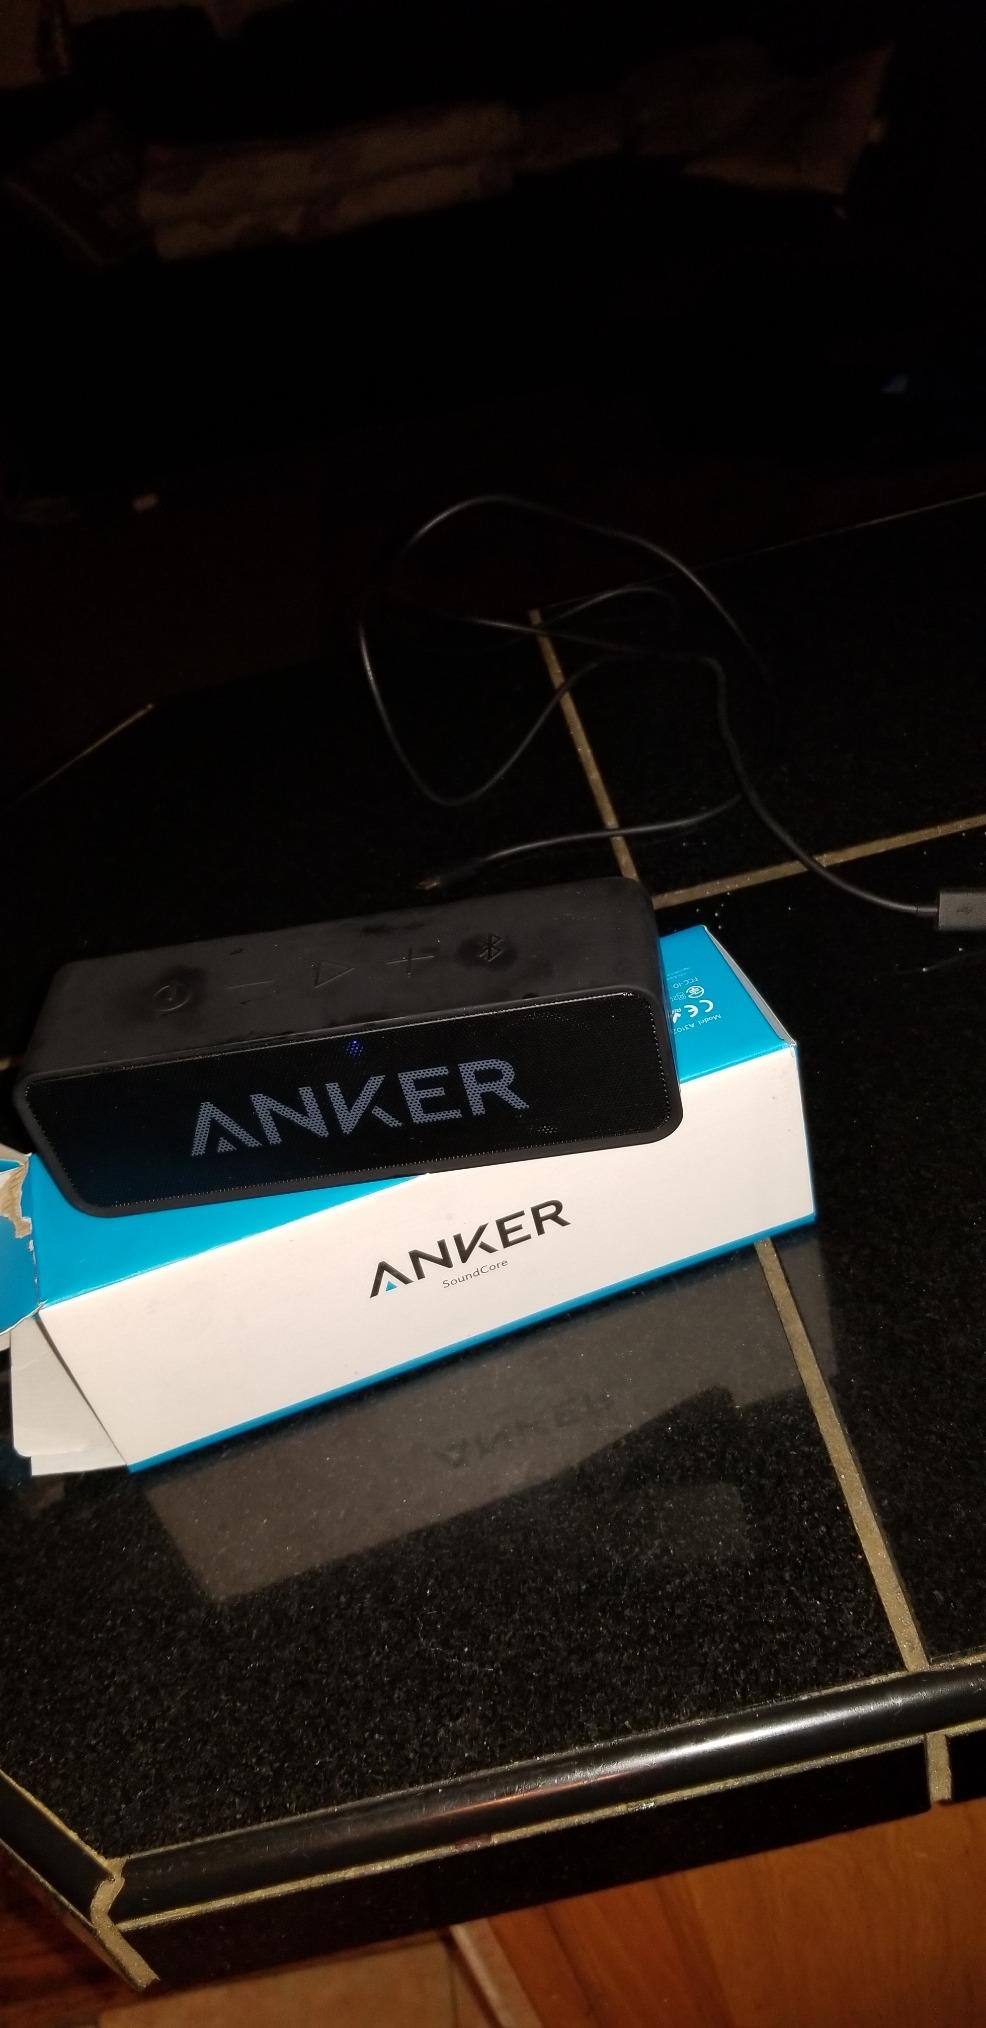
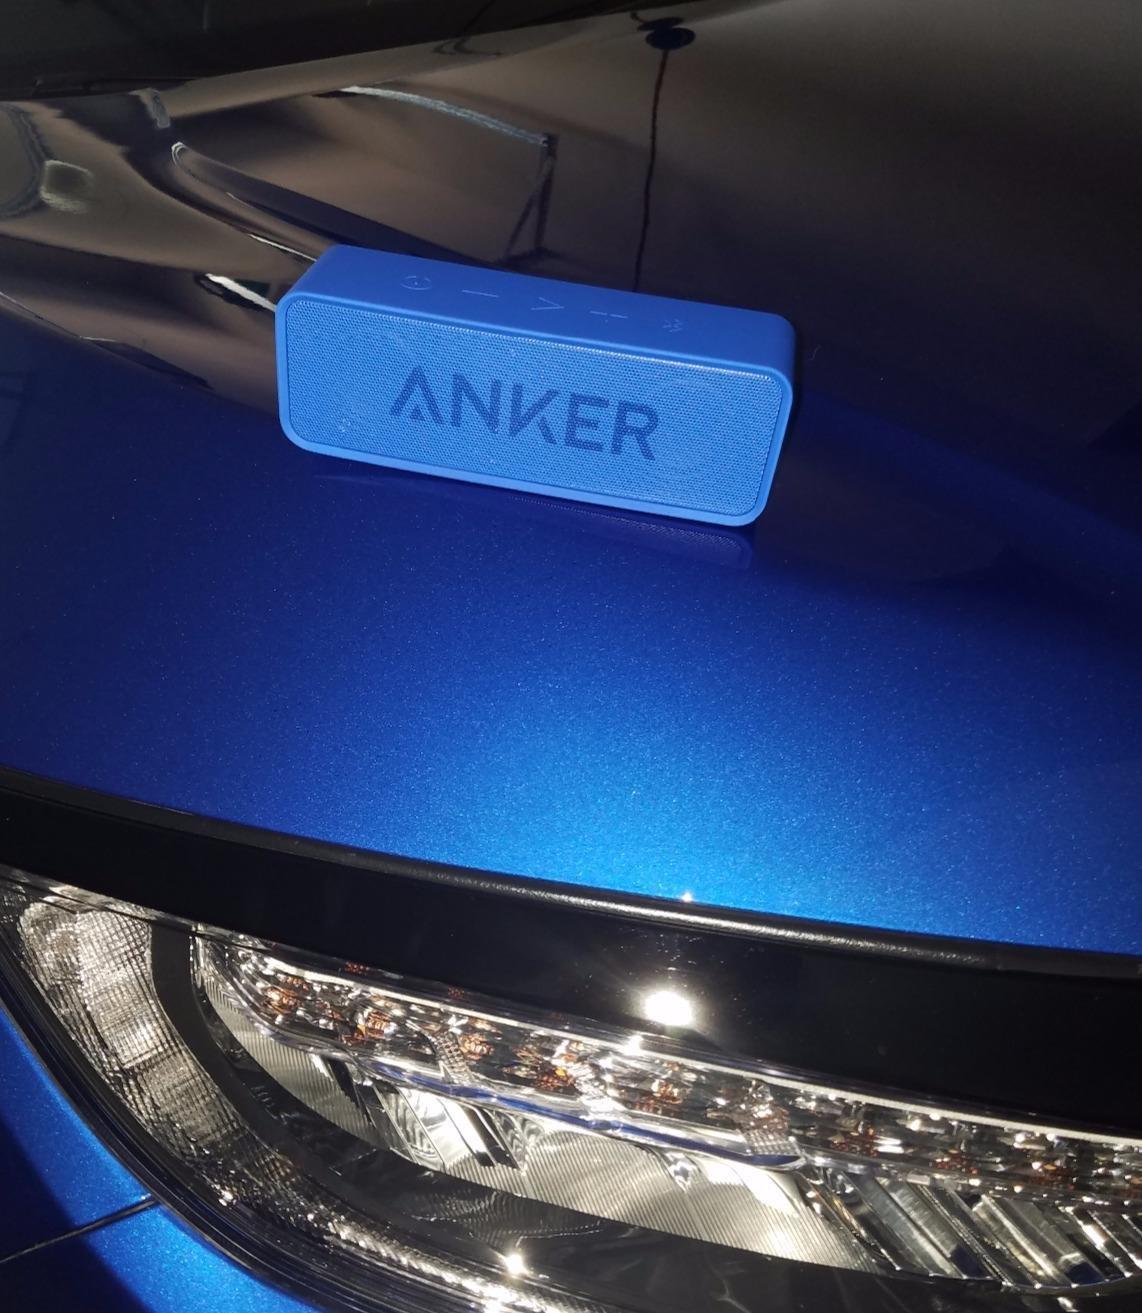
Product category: speaker
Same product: no